S. A. Raja

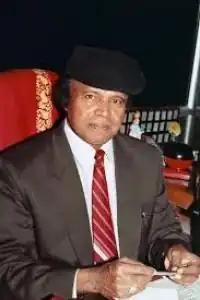

Selvam Arulraja (August 14, 1937 – January 3, 2013), popularly known as S.A. Raja, was an educationist and philanthropist who founded several educational institutions in his native village of Vadakkankulam in South India and other places in India.